Burt Lancaster

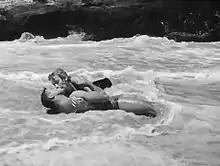
With Deborah Kerr in "From Here to Eternity", 1953

In 1954, for his own company, Lancaster produced and starred in "His Majesty O'Keefe", a South Sea island tale shot in Fiji. It was co-written by James Hill, who would soon become a part of the Hecht-Lancaster partnership.